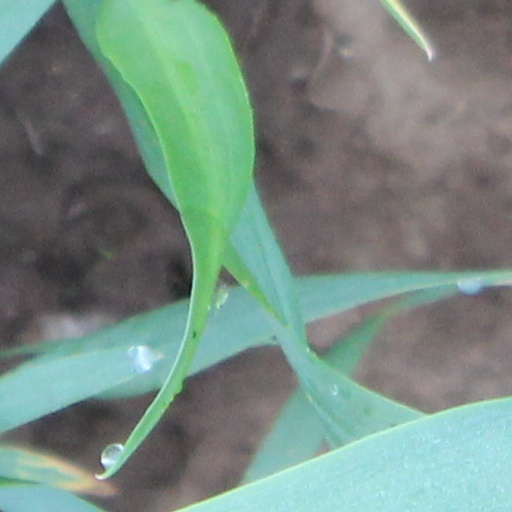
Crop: wheat